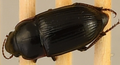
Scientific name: Euryderus grossus
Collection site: Central Plains Experimental Range NEON (CPER), plot CPER_003